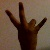
The image shows a hand gesture representing the number 7 in Indian Sign Language.